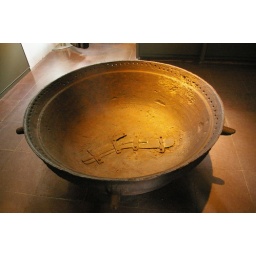
Cast Iron Caulking Cauldron used in ship building c 1425